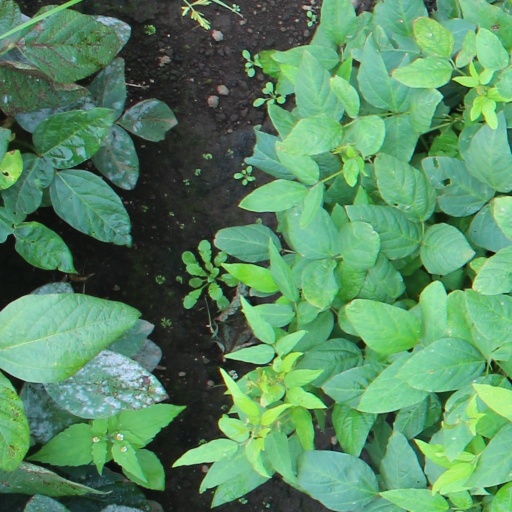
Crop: soybean